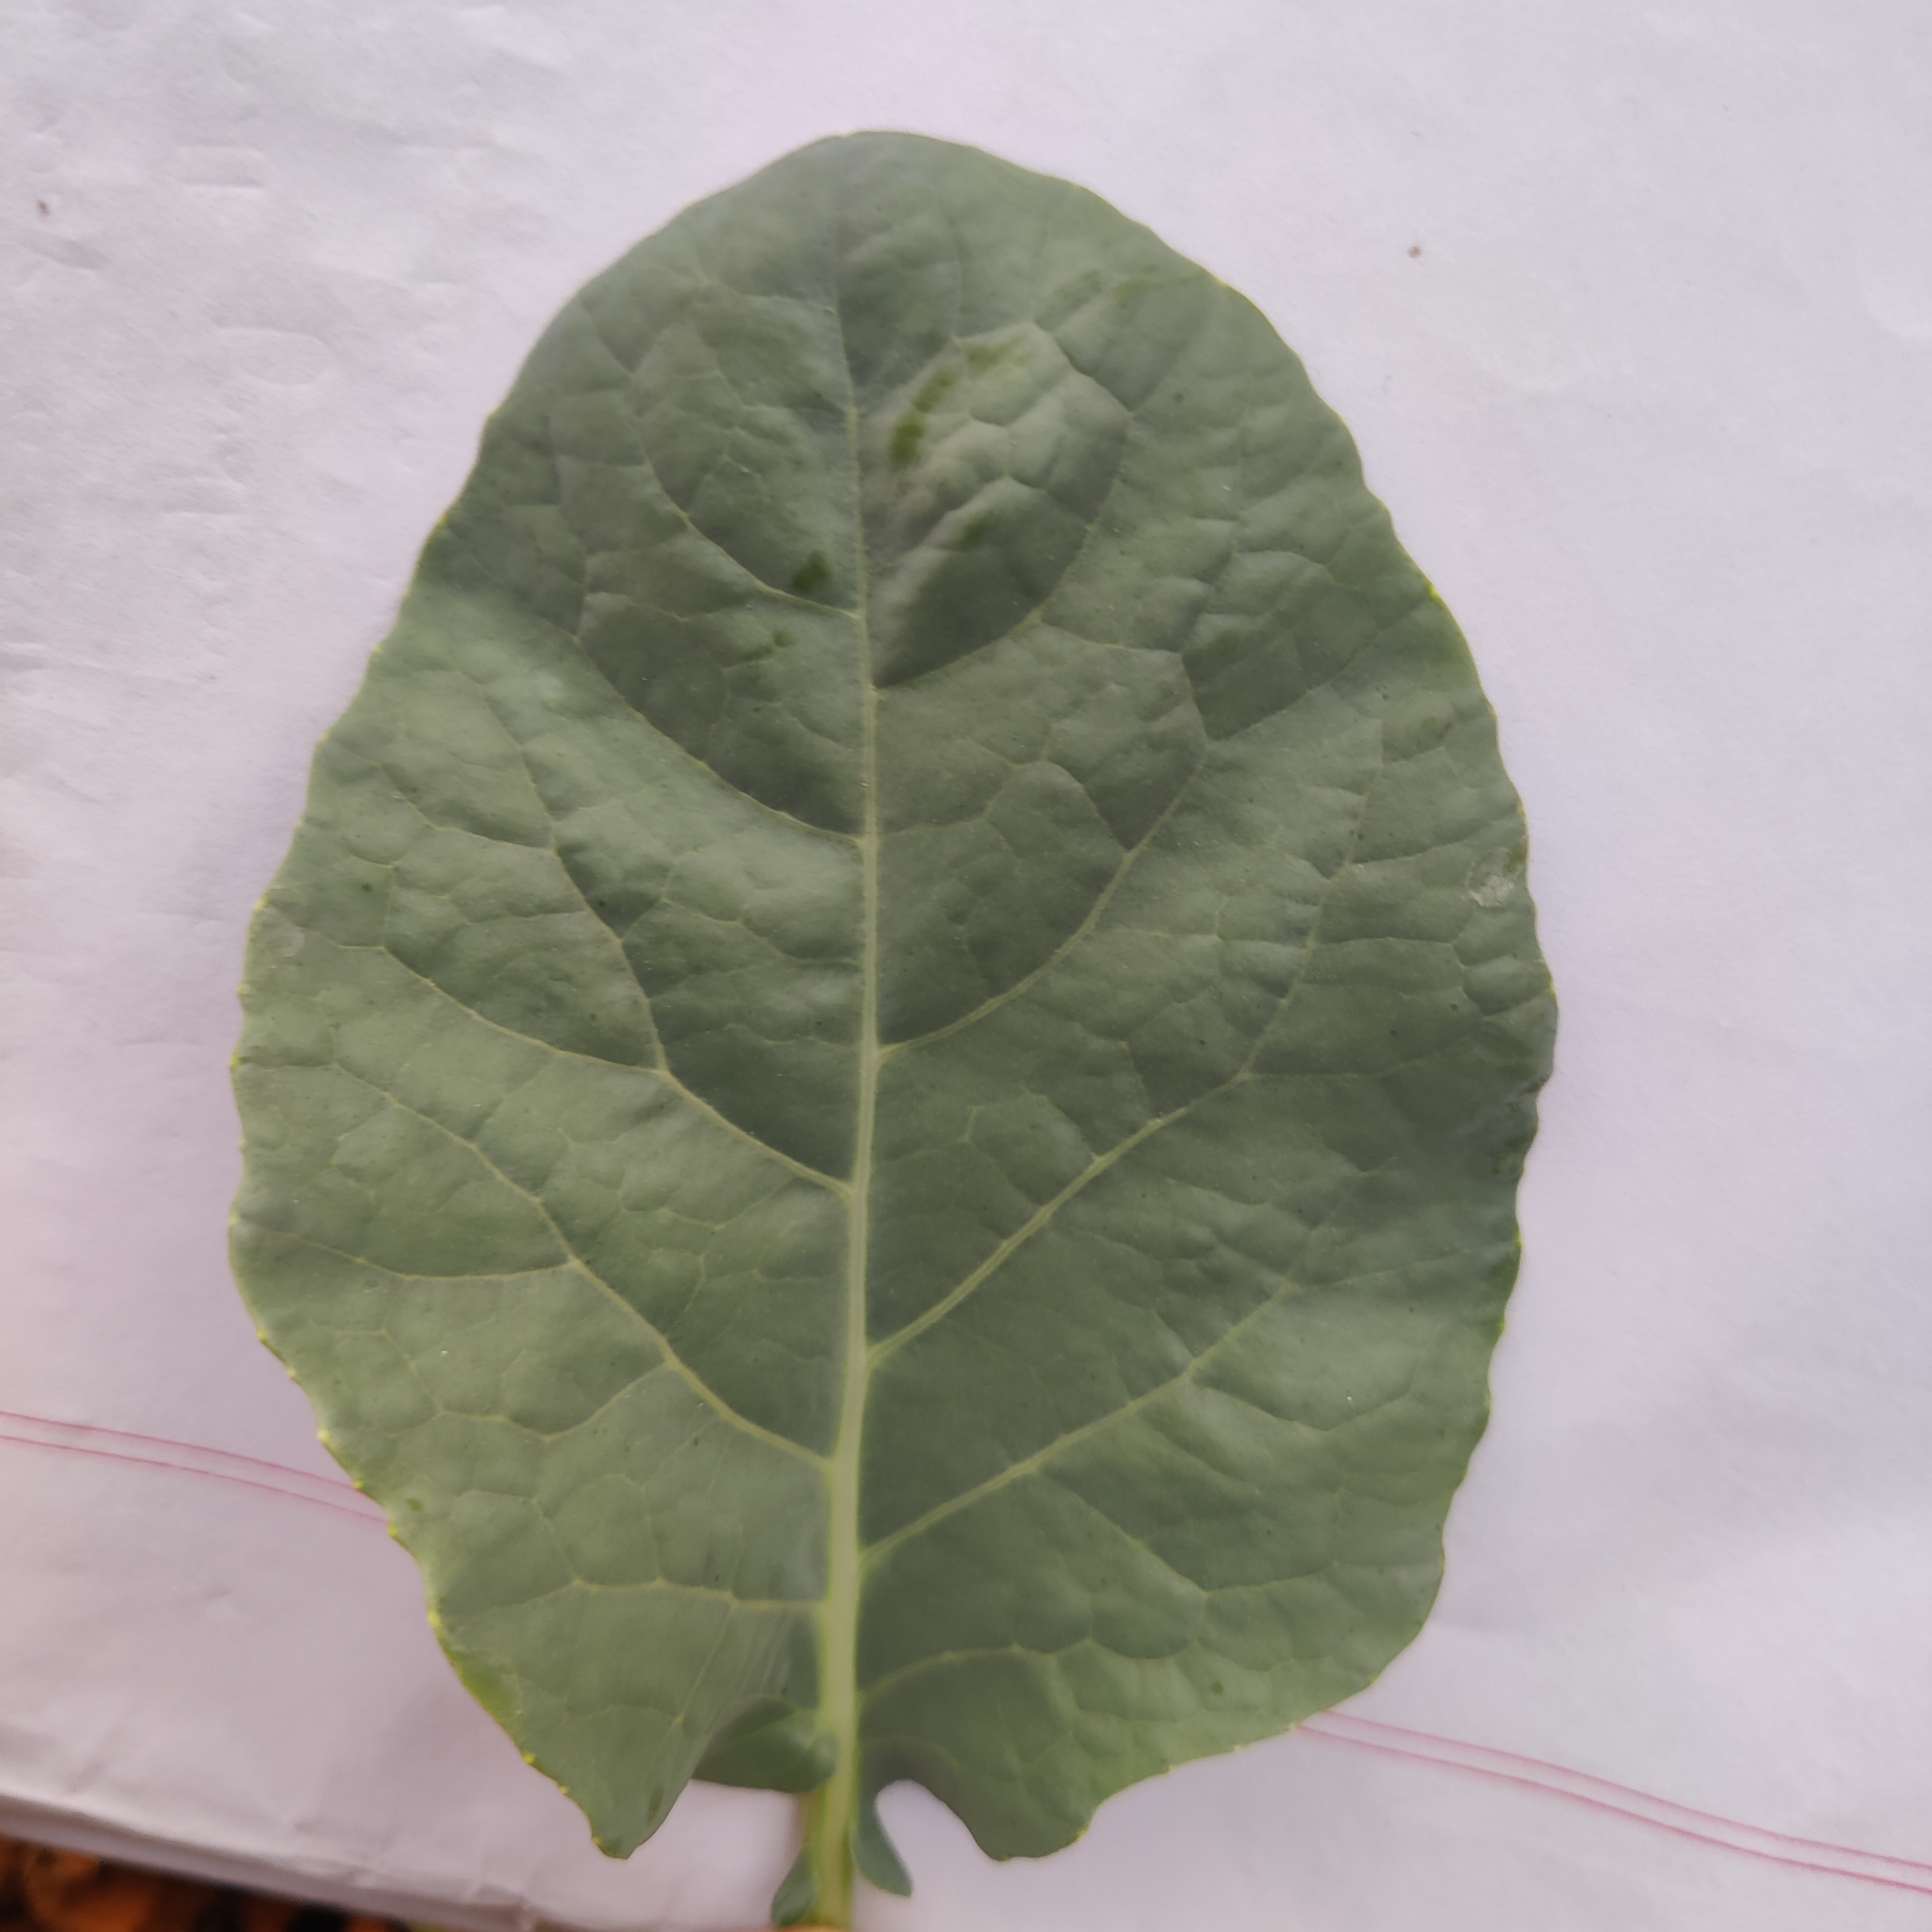
Label: Healthy